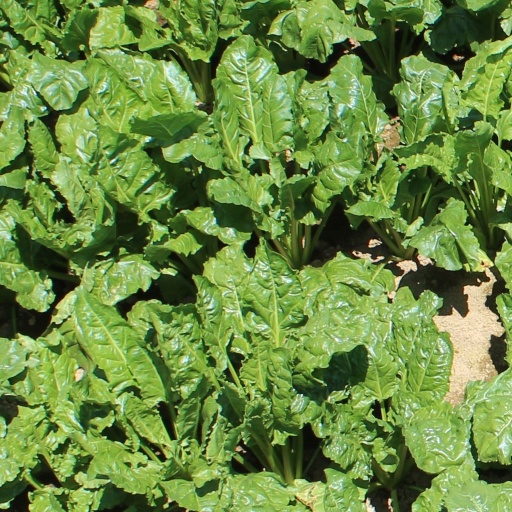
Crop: sugar beet